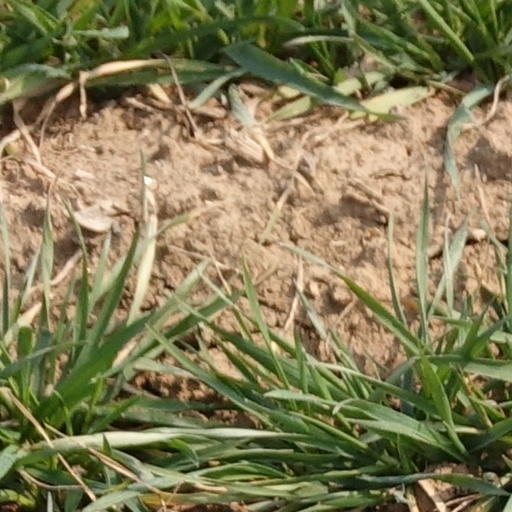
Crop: wheat